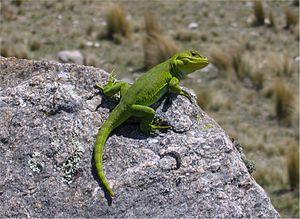
Pristidactylus est un genre de sauriens de la famille des Leiosauridae.
Les Leiosauridae sont une famille de sauriens. Elle a été créée par Darrel Richmond Frost, Richard Emmett Etheridge, Daniel Janies & Tom A. Titus en 2001.
Pristidactylus achalensis est une espèce de sauriens de la famille des Leiosauridae.